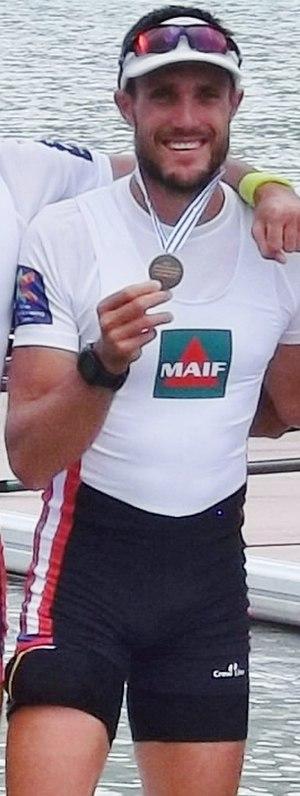
Vue de quatre athlètes français d'aviron montrant au public (principalement français) leur médaille de bronze, lors des championnats du monde d'aviron de 2015 sur le lac d'Aiguebelette en Savoie.
Franck Solforosi est un rameur français, né le 10 septembre 1984 à Lyon.